Swinley Forest

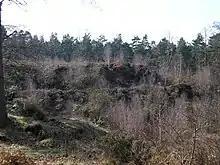
Multivallate defences at Caesar's Camp

Adjoining the "Look Out" is an Iron Age hill fort known as "Caesar's Camp". It is the only one in East Berkshire. It has not been excavated but Iron Age coins have been found there. The name only dates from the 18th century. Caesar's Camp appears to have fallen under the rule of Cunobelin, king of the Catuvellauni tribe in the first century AD from a coin discovered in the interior. Soon after, the Romans invaded England; after this time, there is no evidence that Caesar's Camp continued to exist as an inhabited community. A road from its south entrance was later built, connecting it to the Devil's Highway (Roman Britain). There is a small Roman settlement about halfway along this road, known as Wickham Bushes, which has yielded pottery and other Roman artifacts.